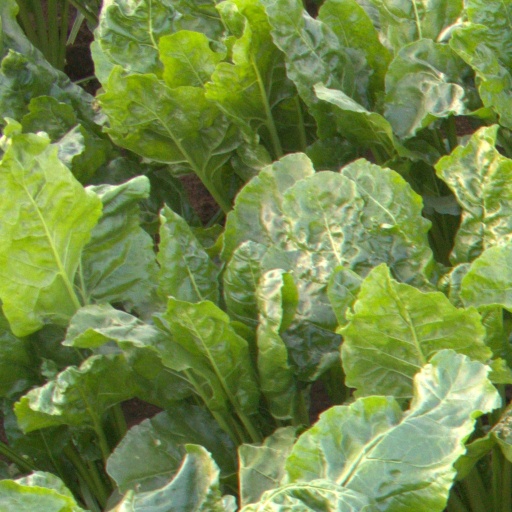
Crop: sugar beet